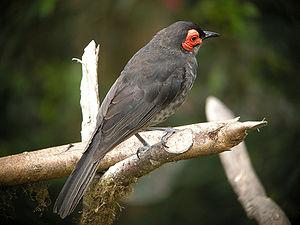
Melipotes est un genre de passereaux de la famille des Meliphagidae.